Federico Favali

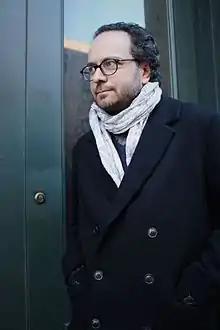
Federico Favali in 2017

Federico Favali (born 17 June 1981) is an Italian composer of classical music.